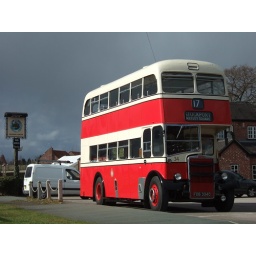
Random old bus in a pub car park